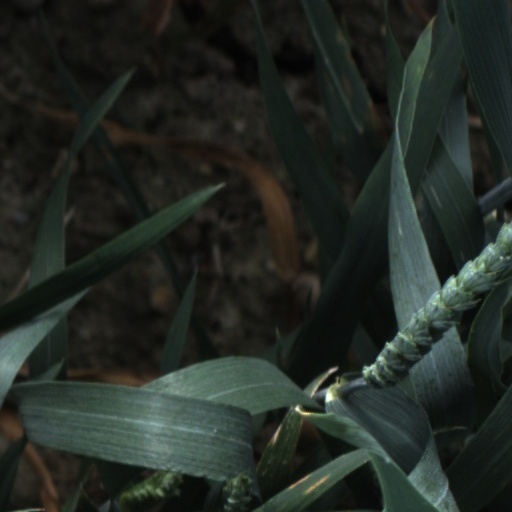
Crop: wheat